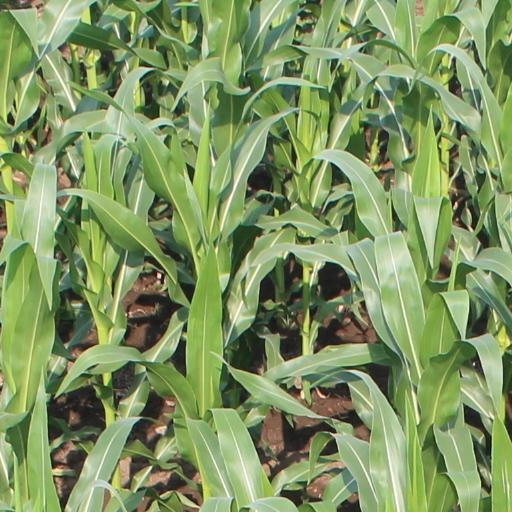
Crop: maize; corn